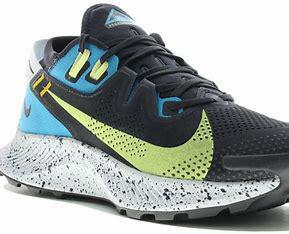
Brand: Nike
Model: Pegasus 2